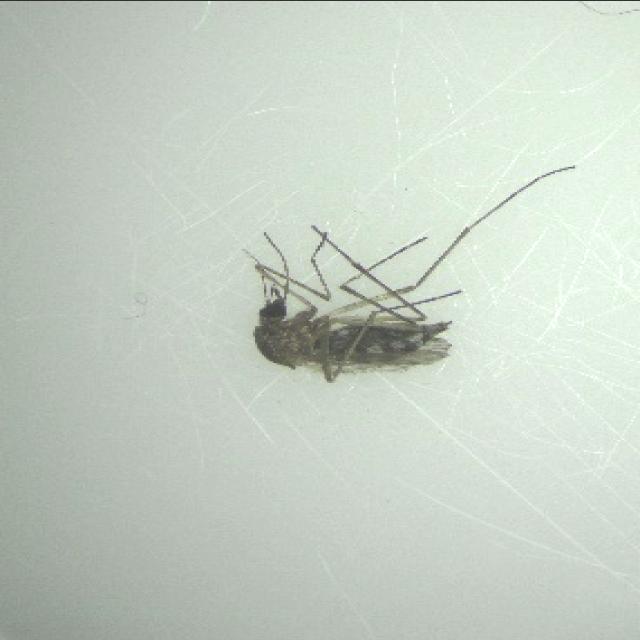
Species: aedes_vexans